Tracy Lawrence

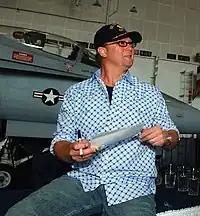
Country music singer Tracy Lawrence signing an autograph

In late 1999, Lawrence returned to the charts with "Lessons Learned". This was the lead single to his 2000 album of the same name, which he and Anderson produced with audio engineer Butch Carr. The song reached number three on the country charts in 2000, and accounted for his highest Hot 100 peak of number 40. The album charted two more singles in "Lonely" and "Unforgiven". Tom Roland gave "Lessons Learned" three out of five stars in a review for "The Tennessean", noting that Lawrence "repeatedly sings of flaws and errors and the challenges in overcoming them." Erlewine wrote of the album in Allmusic that it is "certainly pleasant, yet it tends to fade into the background". Jeffrey B. Remz of Country Standard Time thought that the album maintained a constantly country sound, and had well-written songs.